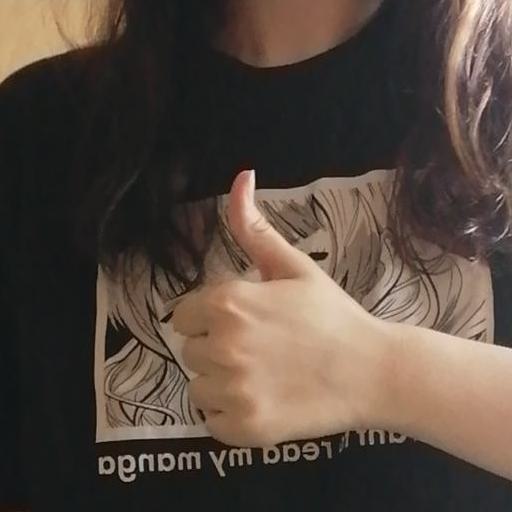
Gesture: like